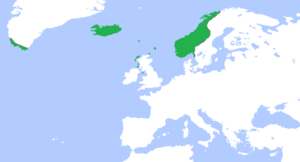
Norge / Historie / Vikingetiden
Norgesvældets største udstrækning, 1265.
Norge, officielt Kongeriget Norge, er en skandinavisk enhedsstat i form af et konstitutionelt monarki, der består af den vestlige del af den skandinaviske halvø samt Jan Mayen, Svalbard og Bouvetøen. Norge har et areal på 385.207 km² og et indbyggertal på over 5,3 millioner. Det er det næsttyndest befolkede land i Europa. Den længste grænse går mod øst til Sverige, mod nord til Finland og Rusland. Resten af landet afgrænses af havet: Barentshavet mod nord, Norskehavet mod vest, Nordsøen mod sydvest og Skagerrak mod syd. Landets hovedstad er Oslo. Norge gør krav på territorierne Dronning Maud Land og Peter I's Ø i og ved Antarktis, men disse krav er ikke alment anerkendt.